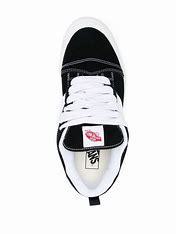
Brand: Vans
Model: KNU Skool